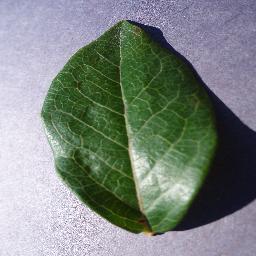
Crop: blueberry
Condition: healthy